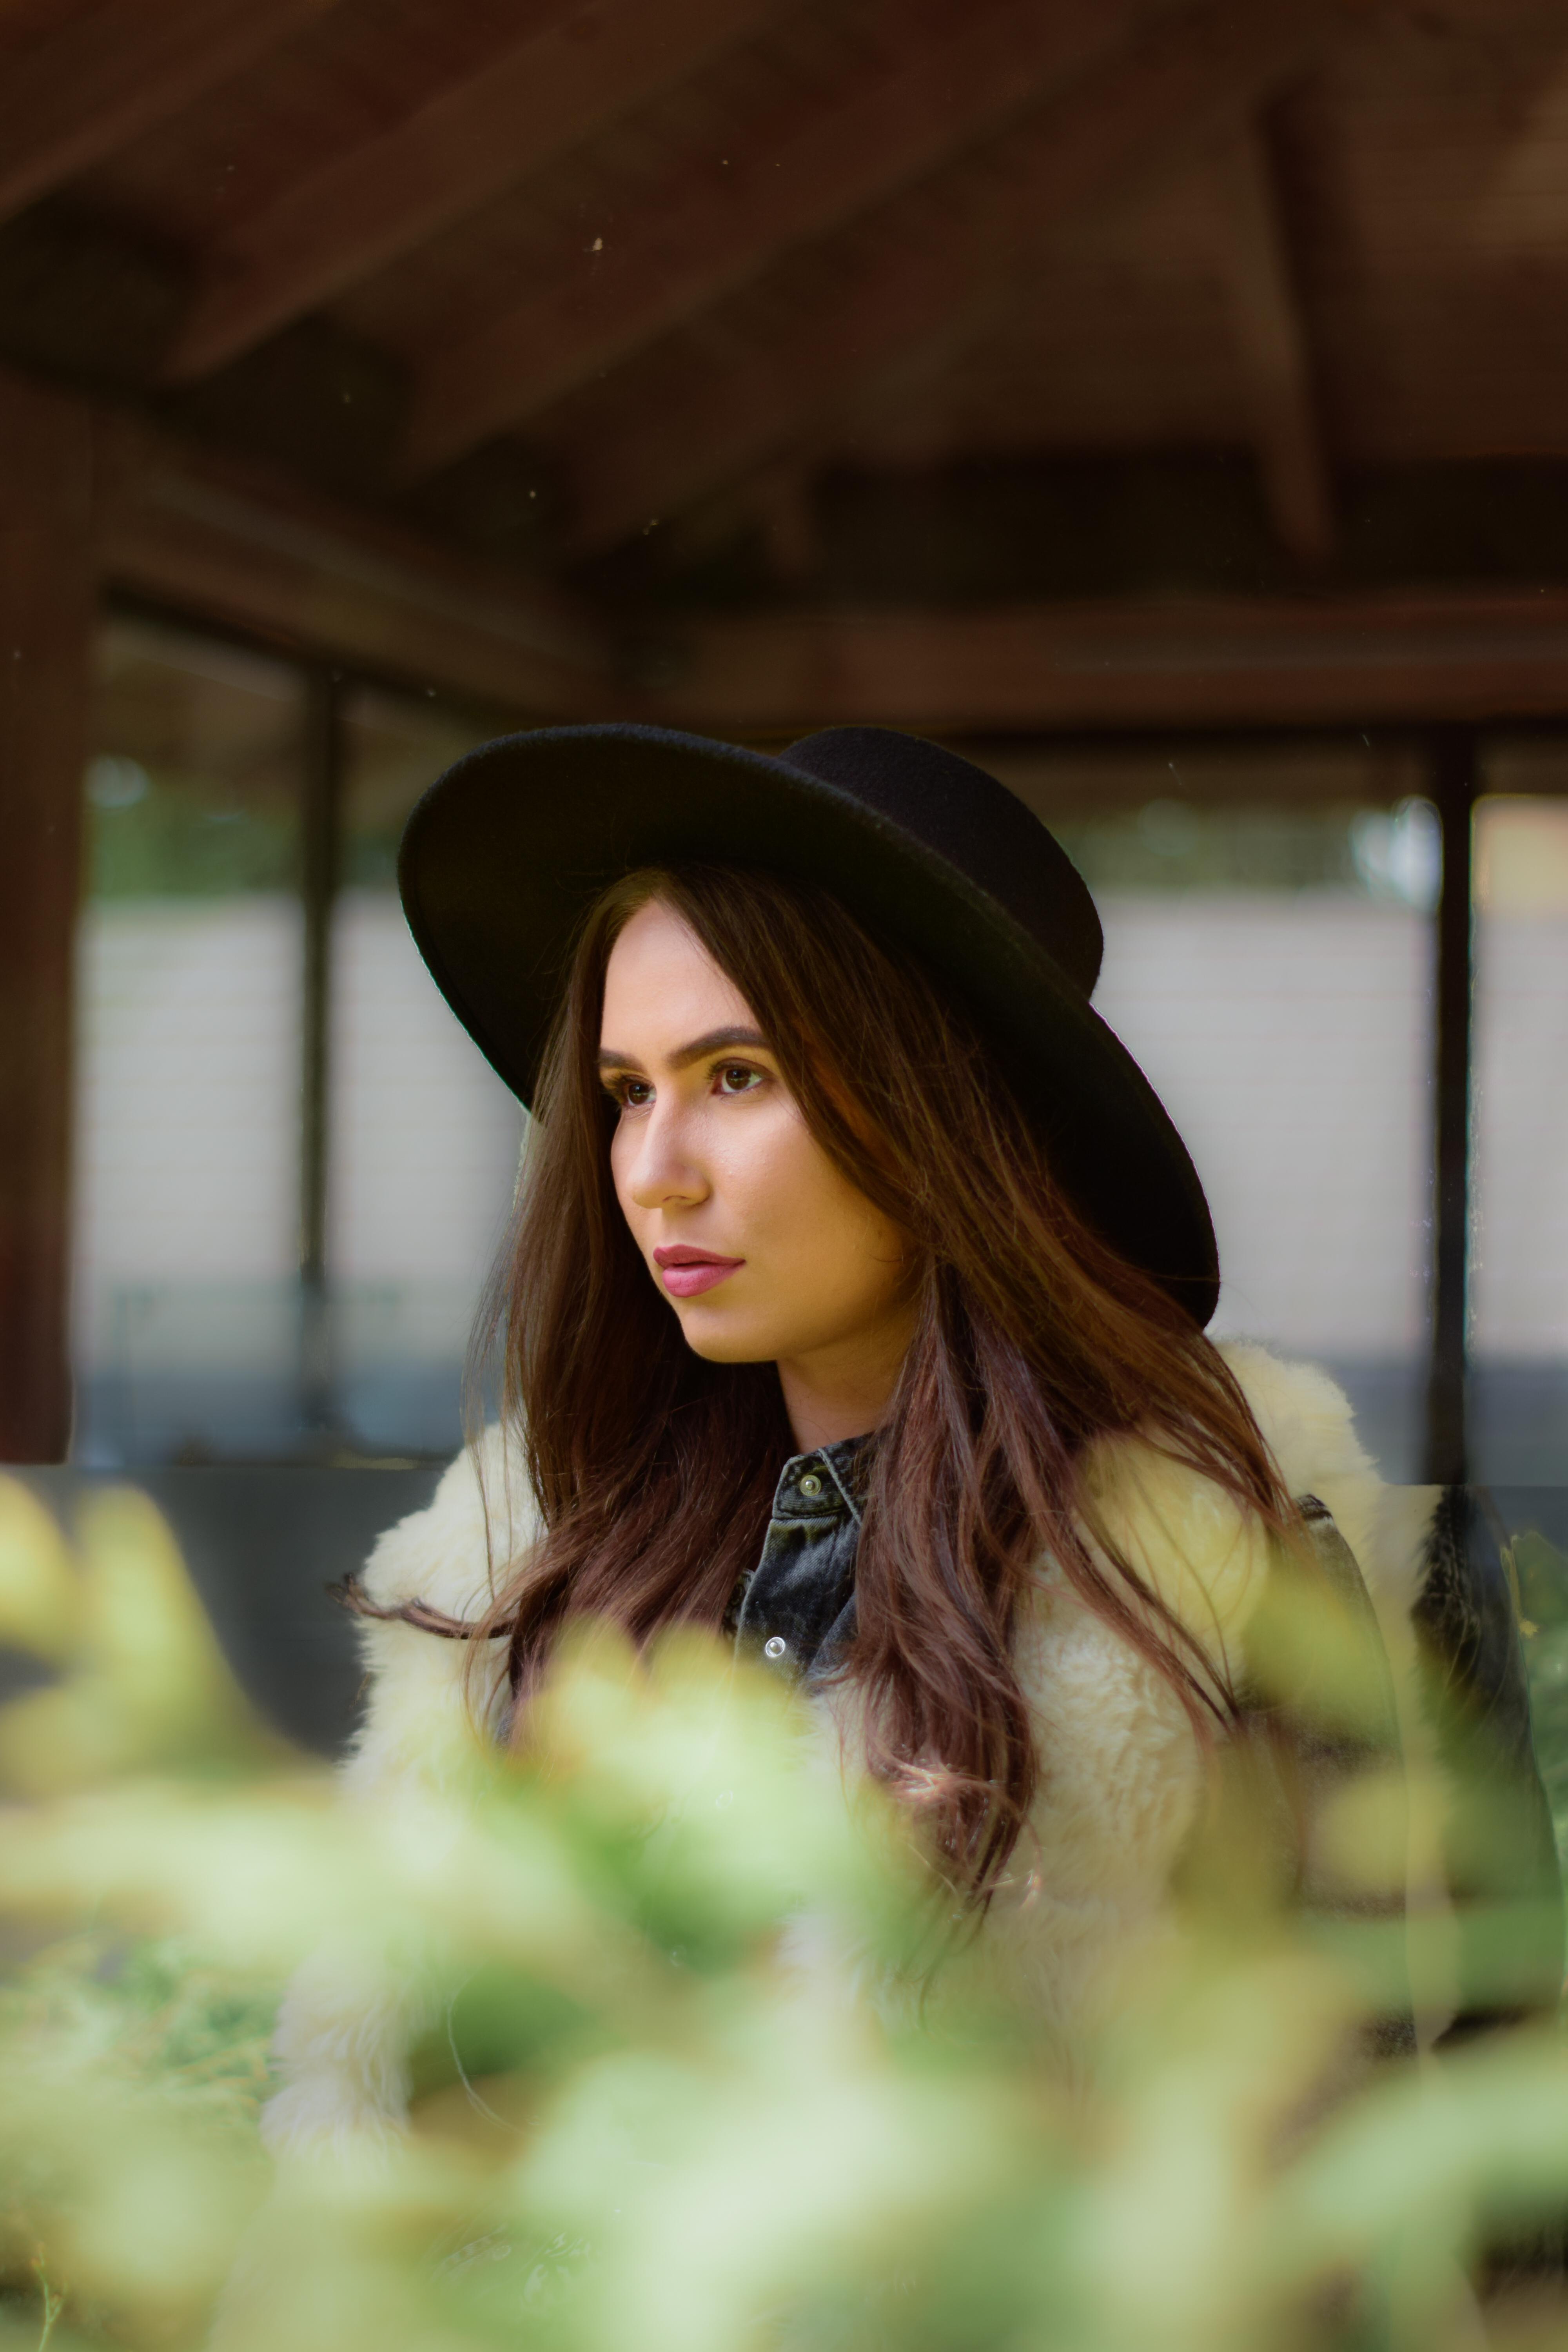
photo shooting, beauty, skin, girl, lady, photography, eye, black hair, long hair, brown hair, portrait photography, photo shoot, portrait, smile